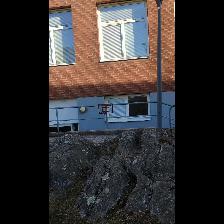
Label: NonHuman